Rules (restaurant)

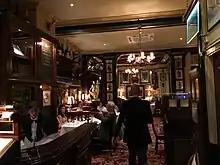
Interior

Rules is a restaurant on Maiden Lane in Covent Garden, London. Rules was founded in 1798 by Thomas Rule, and describes itself as London's oldest restaurant.